Niklas Schmidt

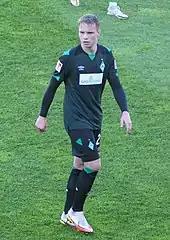
Schmidt playing for Werder Bremen in 2021

Schmidt is a youth exponent from Werder Bremen. He made his 3. Liga debut on 31 July 2016 against Sportfreunde Lotte. He played the full game.